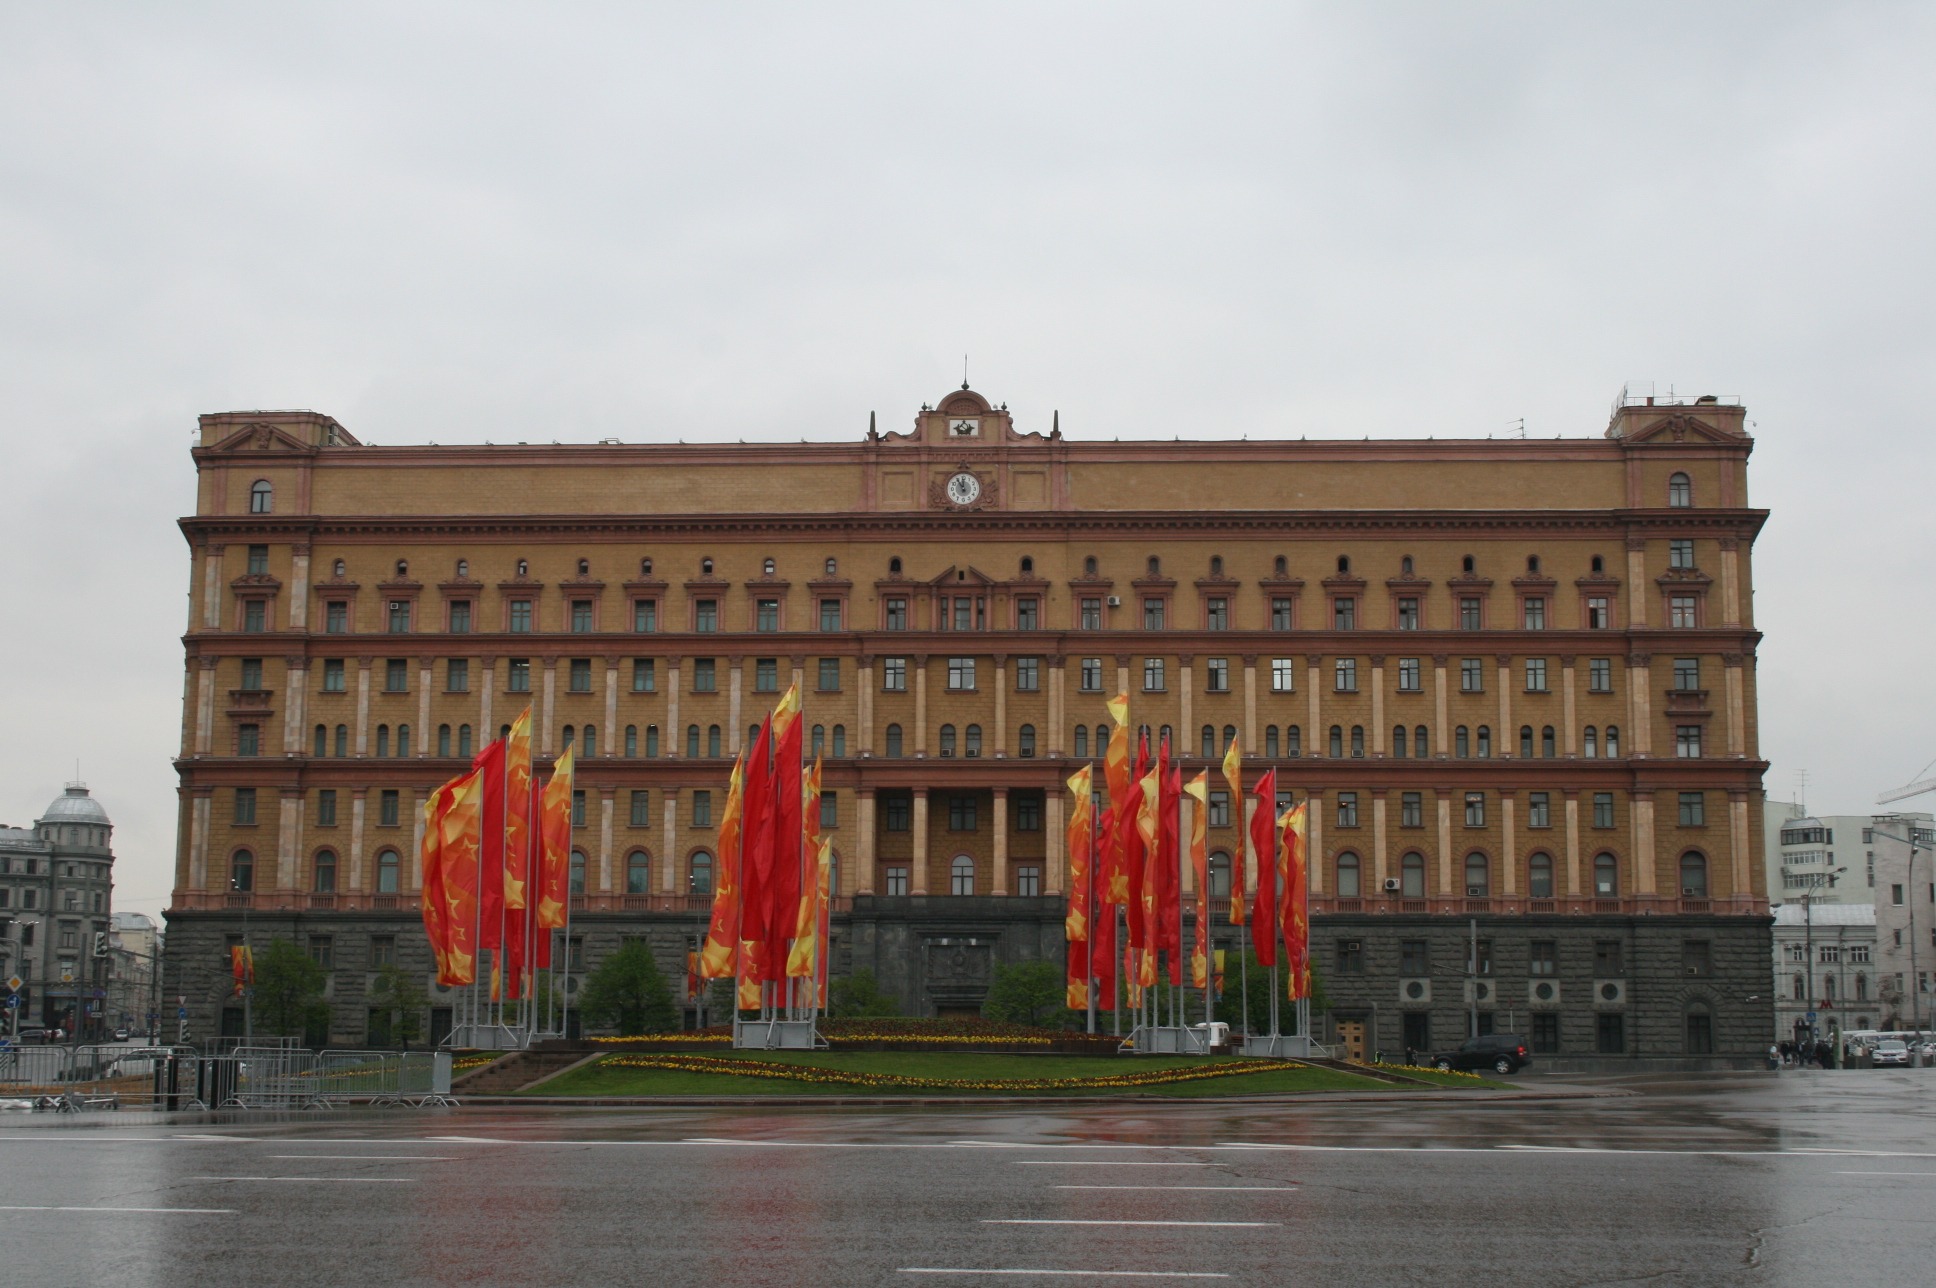
architecture, rain, building, palace, city, cityscape, downtown, plaza, square, landmark, facade, overcast, historic, block, flags, town square, rectangular, human settlement, former prison, two tone brown and pale yellow